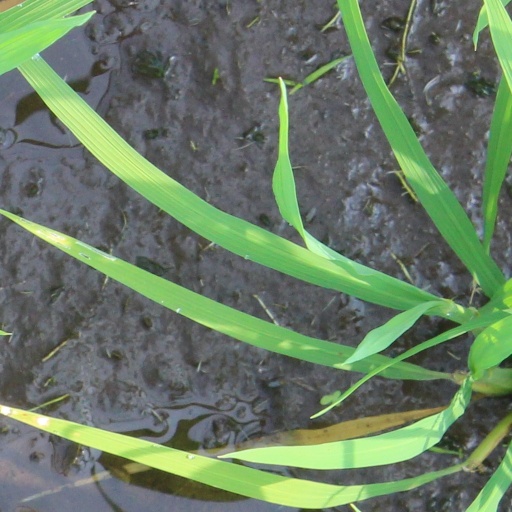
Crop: rice